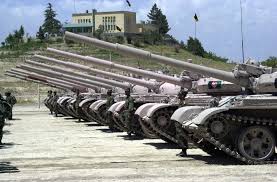
Label: T-62